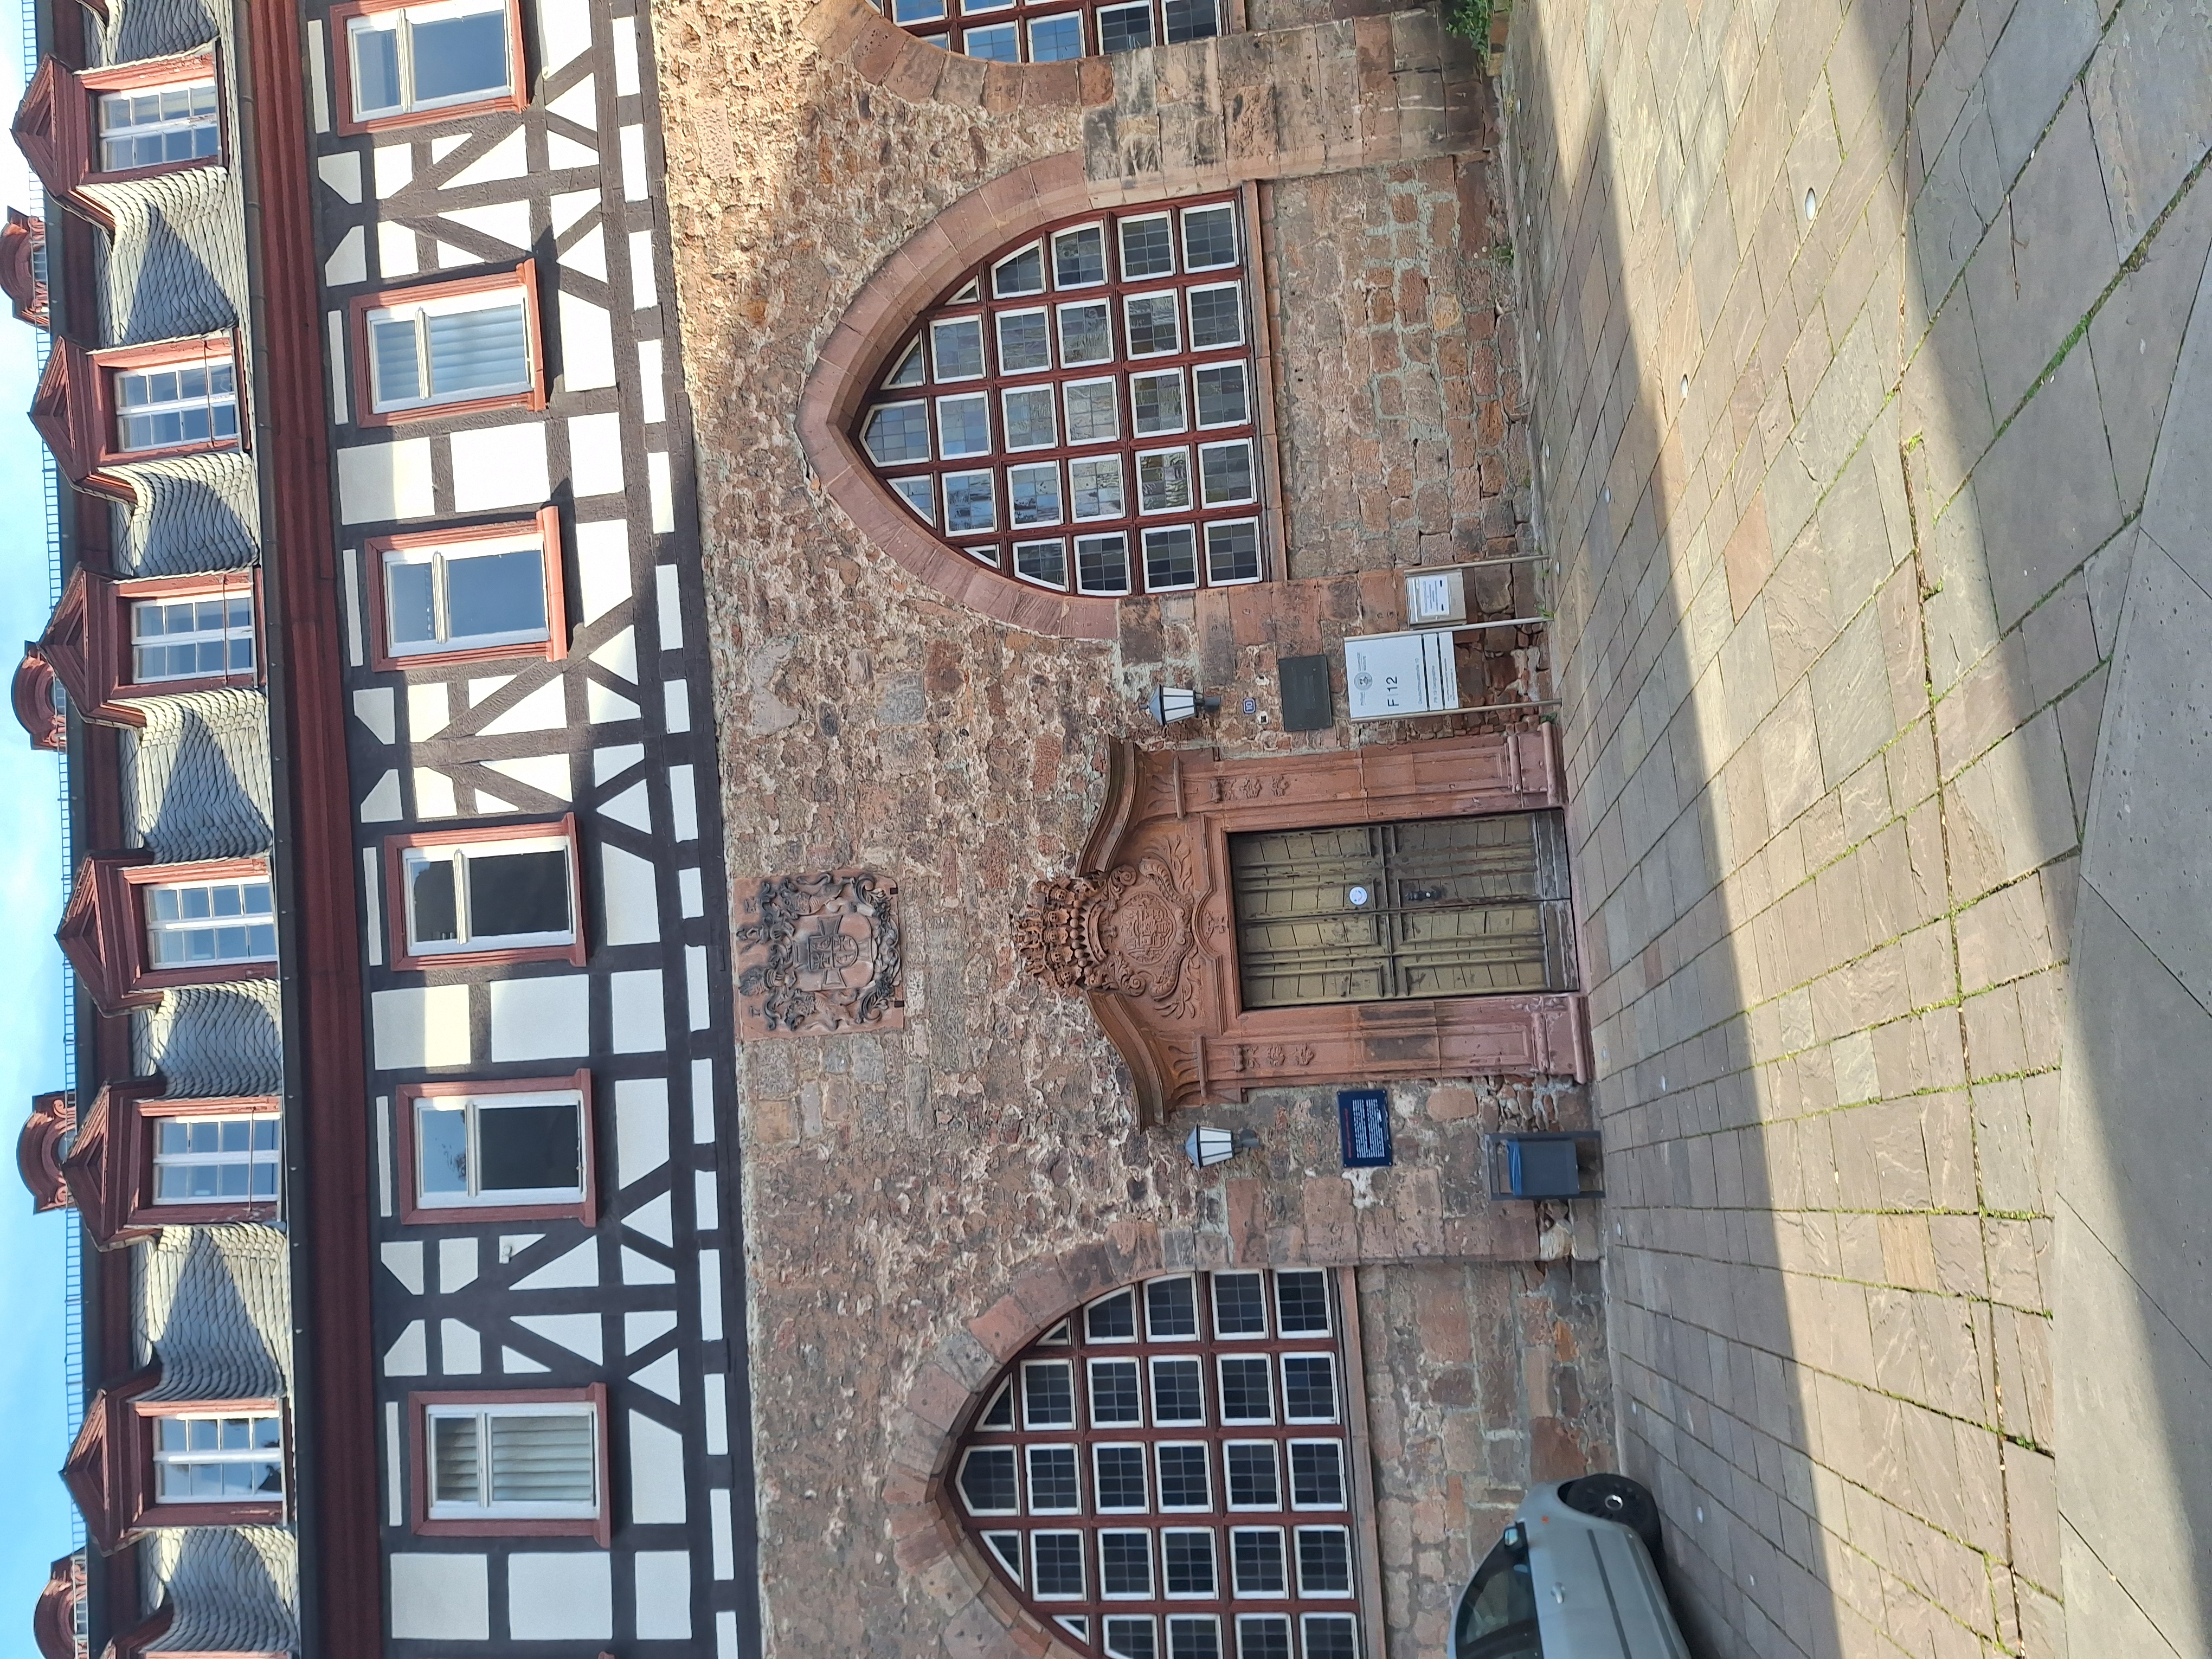
Building: Deutschhausstraße 10, Deutches Haus, Fachbereich Geographie